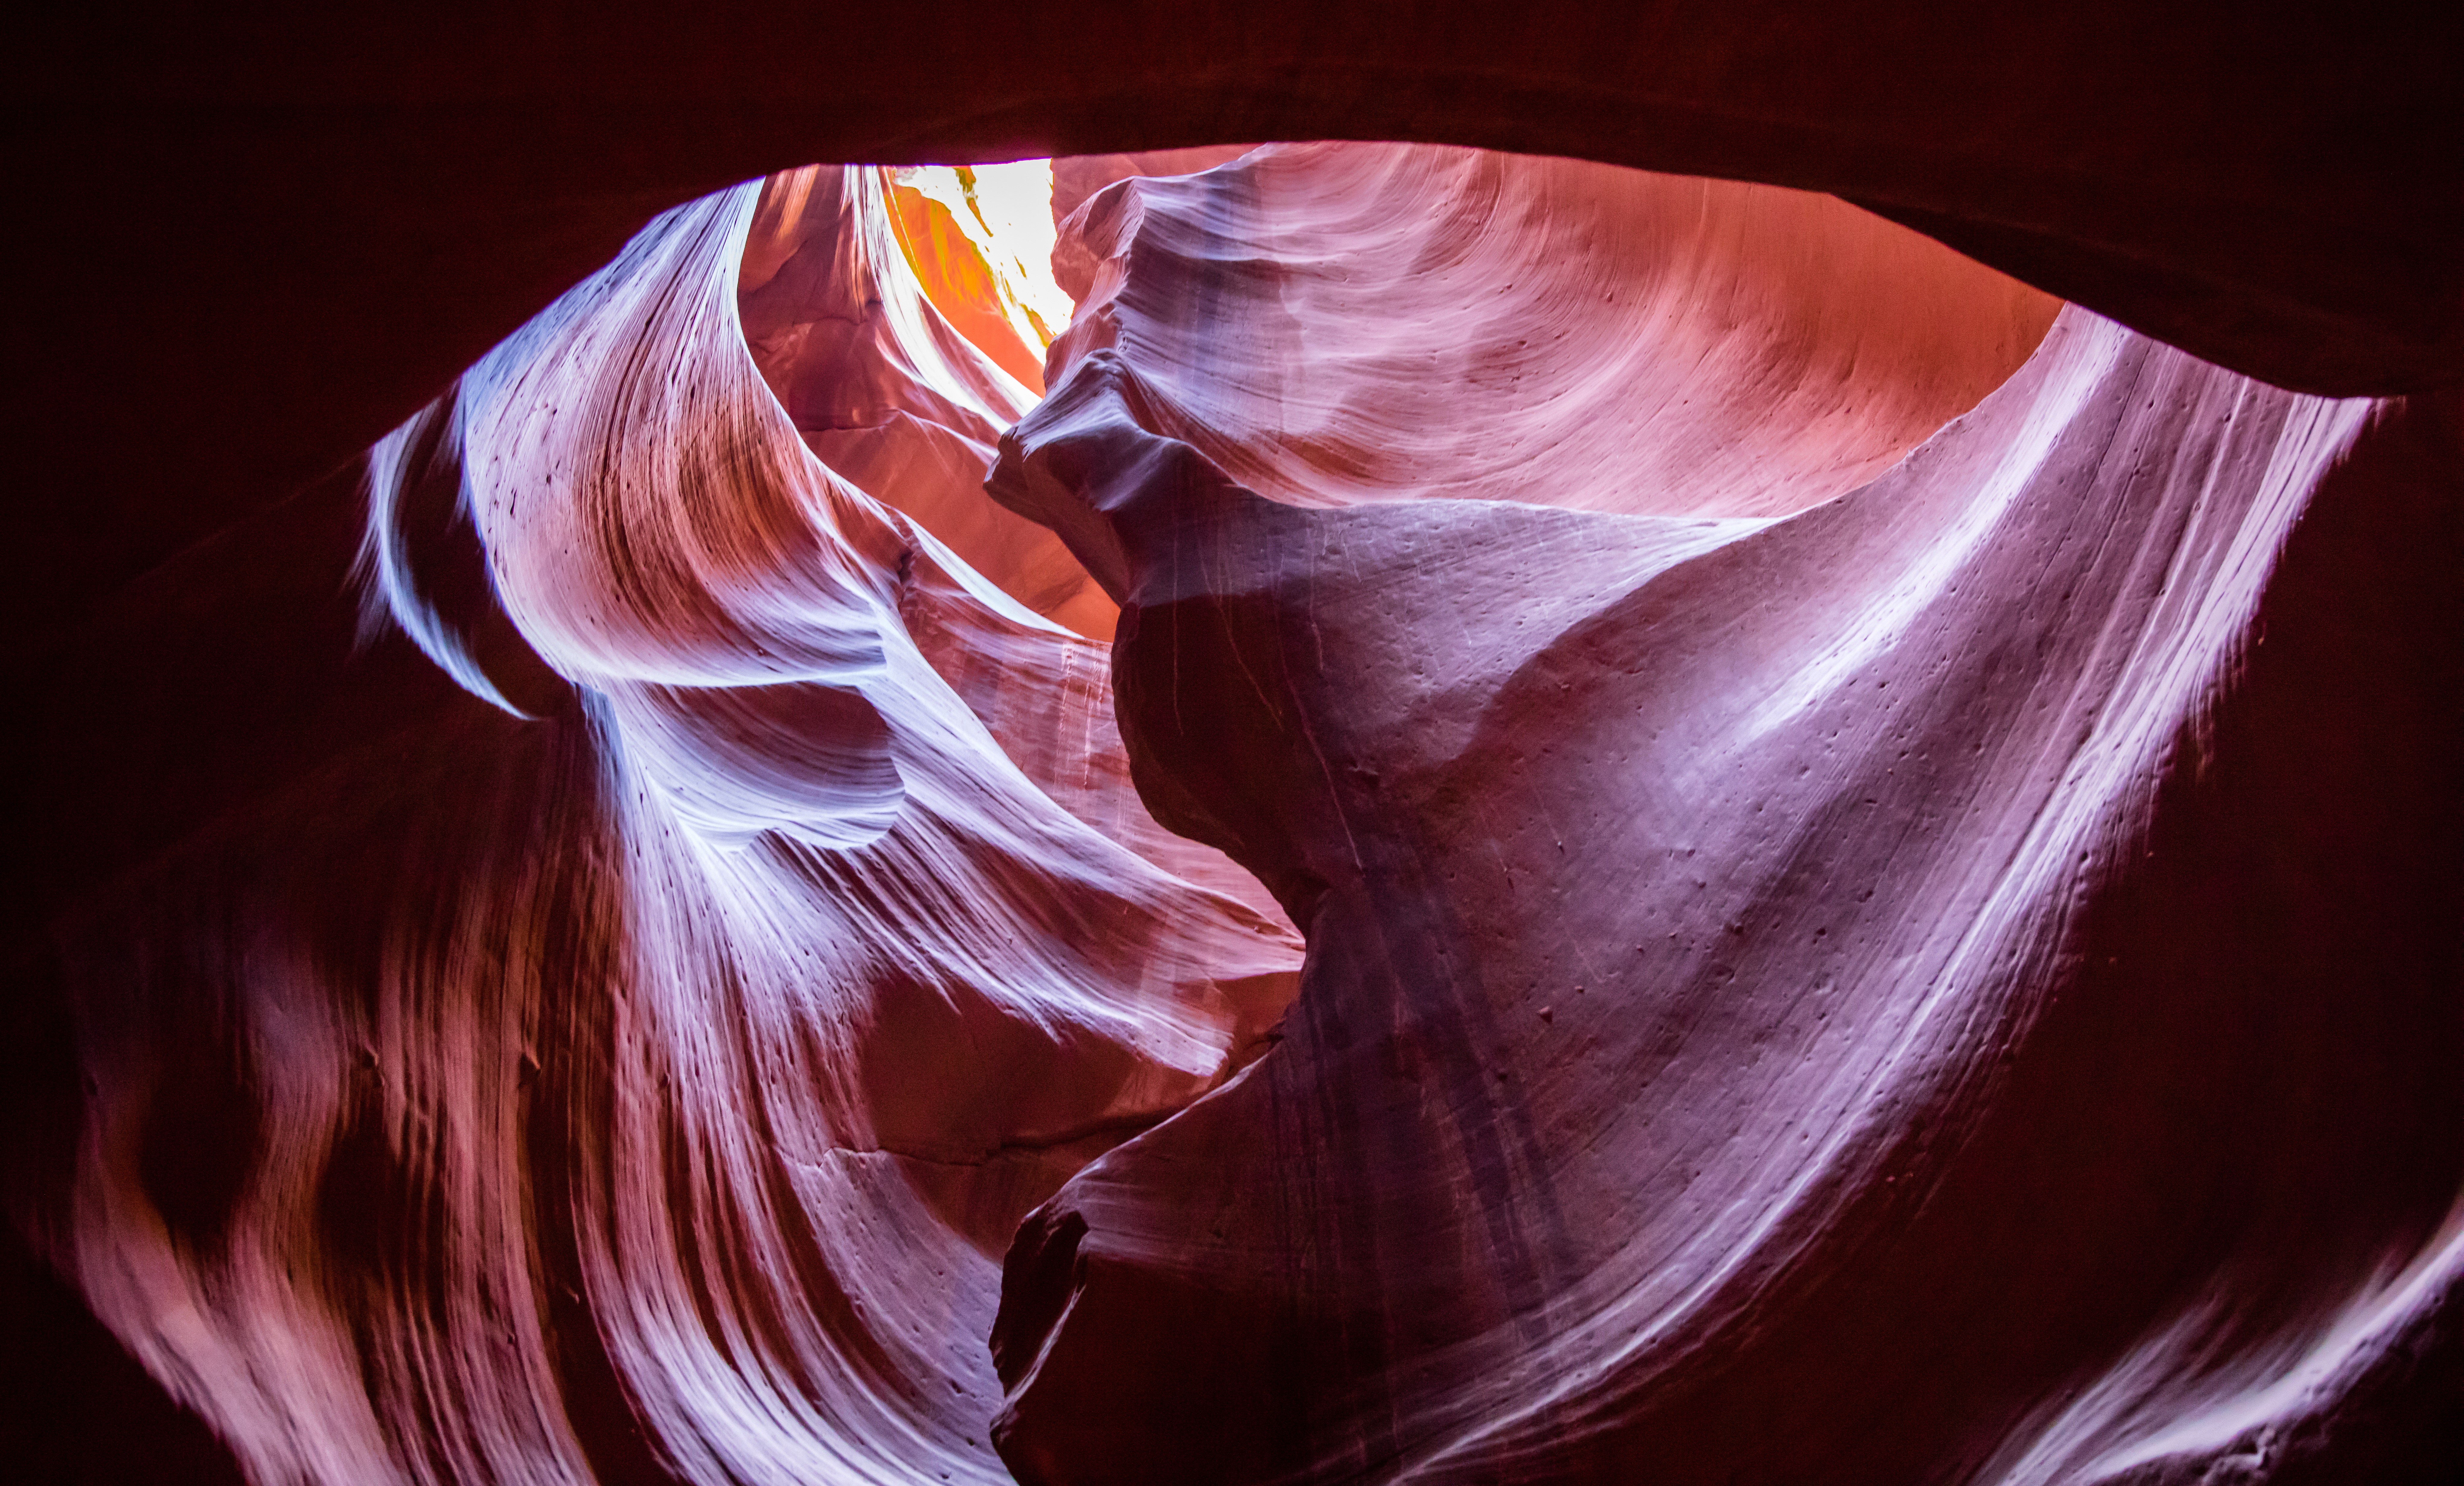
light, flower, petal, red, color, darkness, arizona, antelope canyon, close up, human body, eye, organ, macro photography, city page